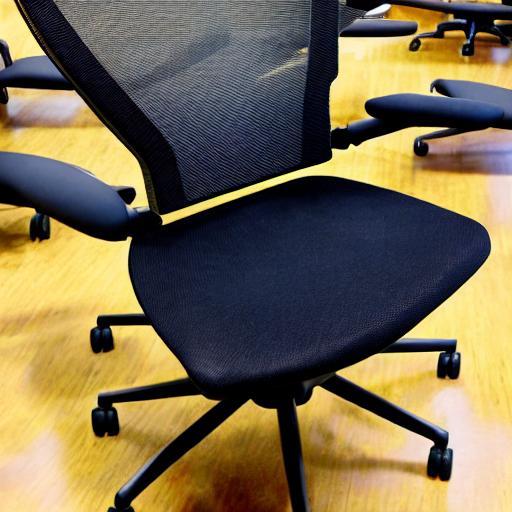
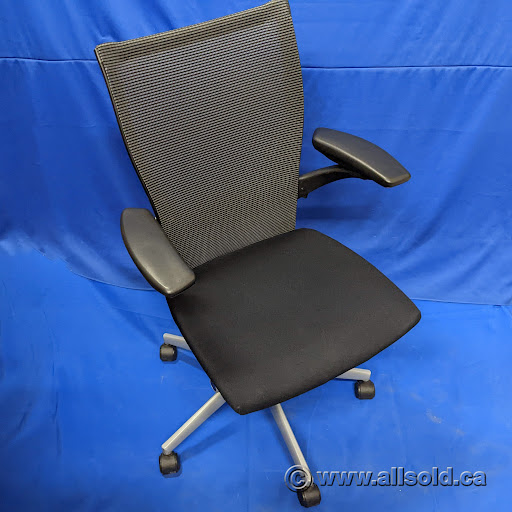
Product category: items_chair
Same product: no